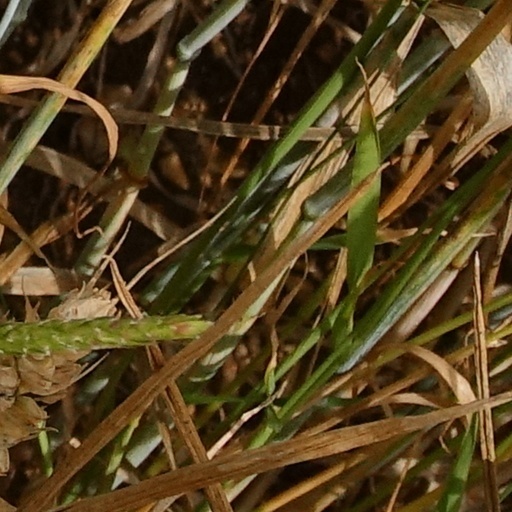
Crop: wheat